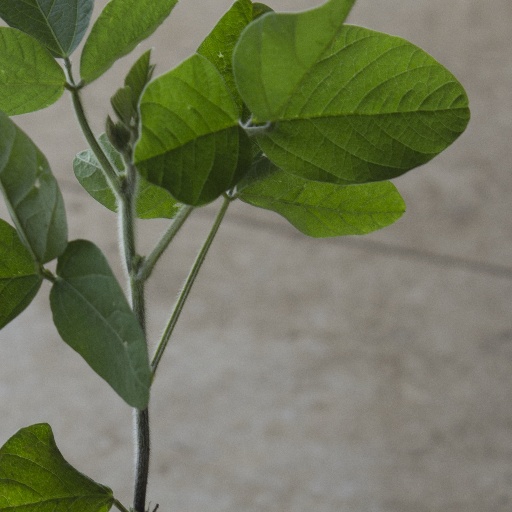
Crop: soybean